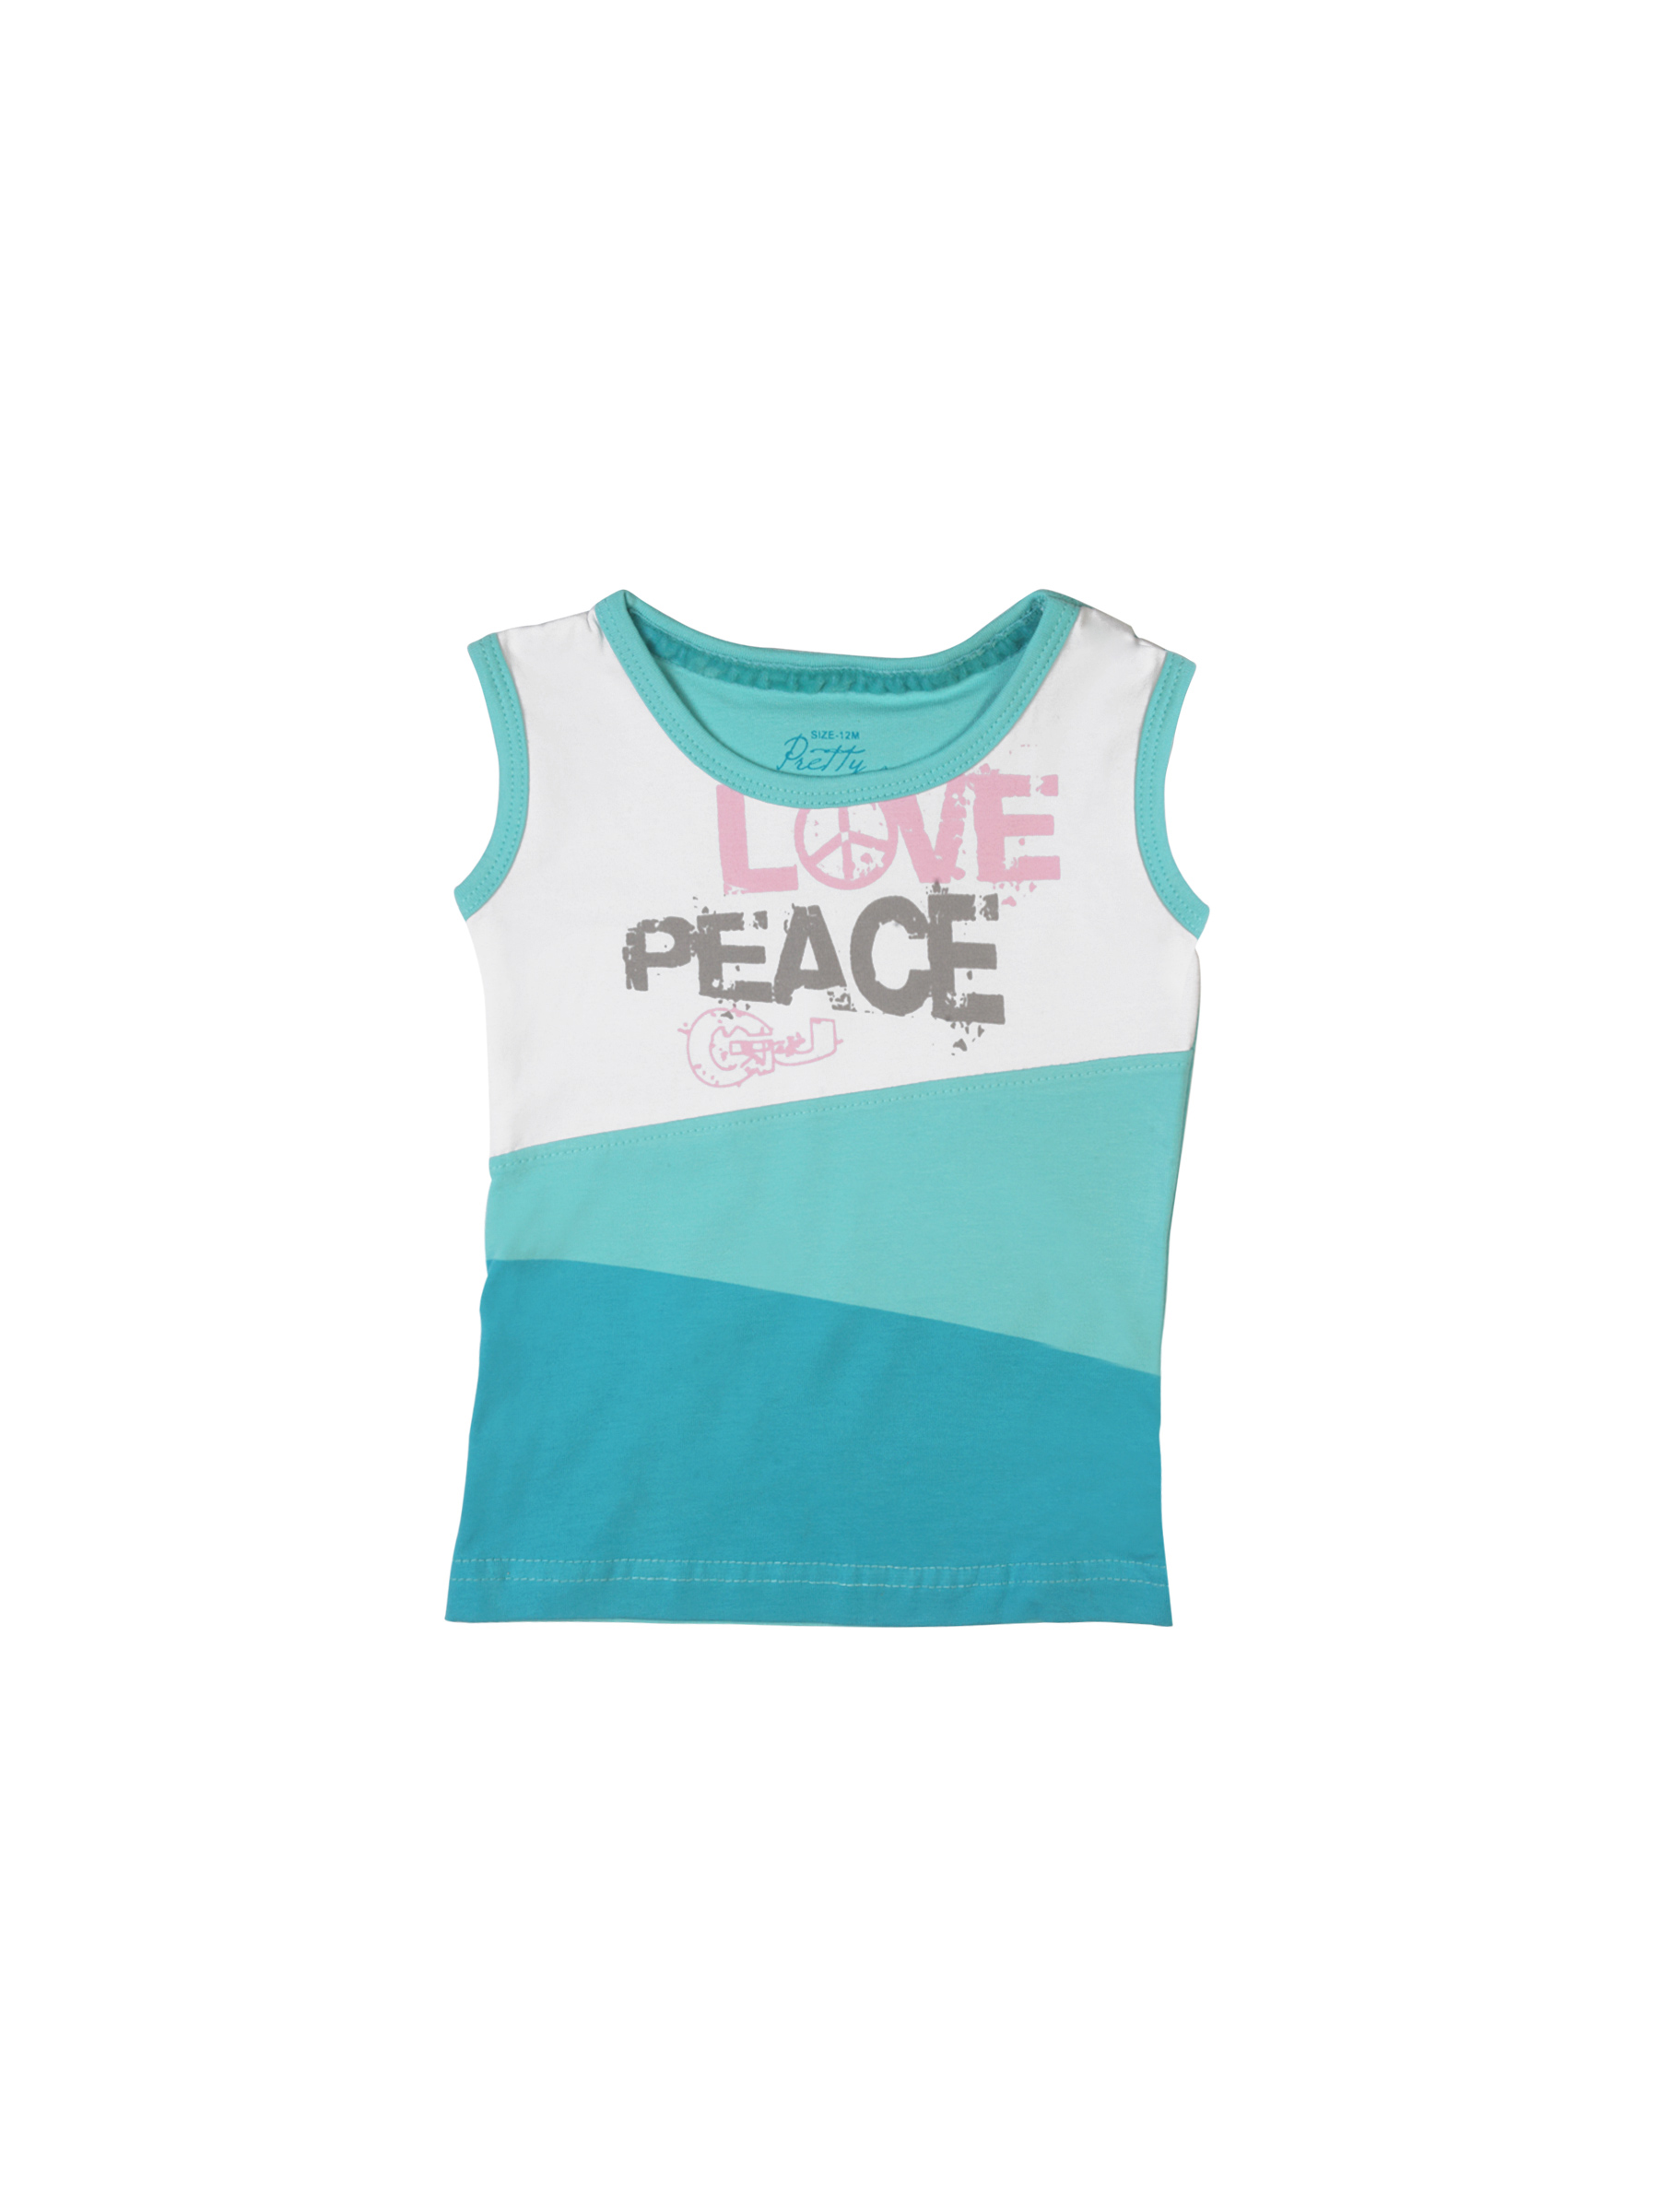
Gini and Jony Girls Pretty Blossom Blue Top
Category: Apparel / Topwear / Tops
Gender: Girls
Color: Blue
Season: Summer 2012
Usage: Casual